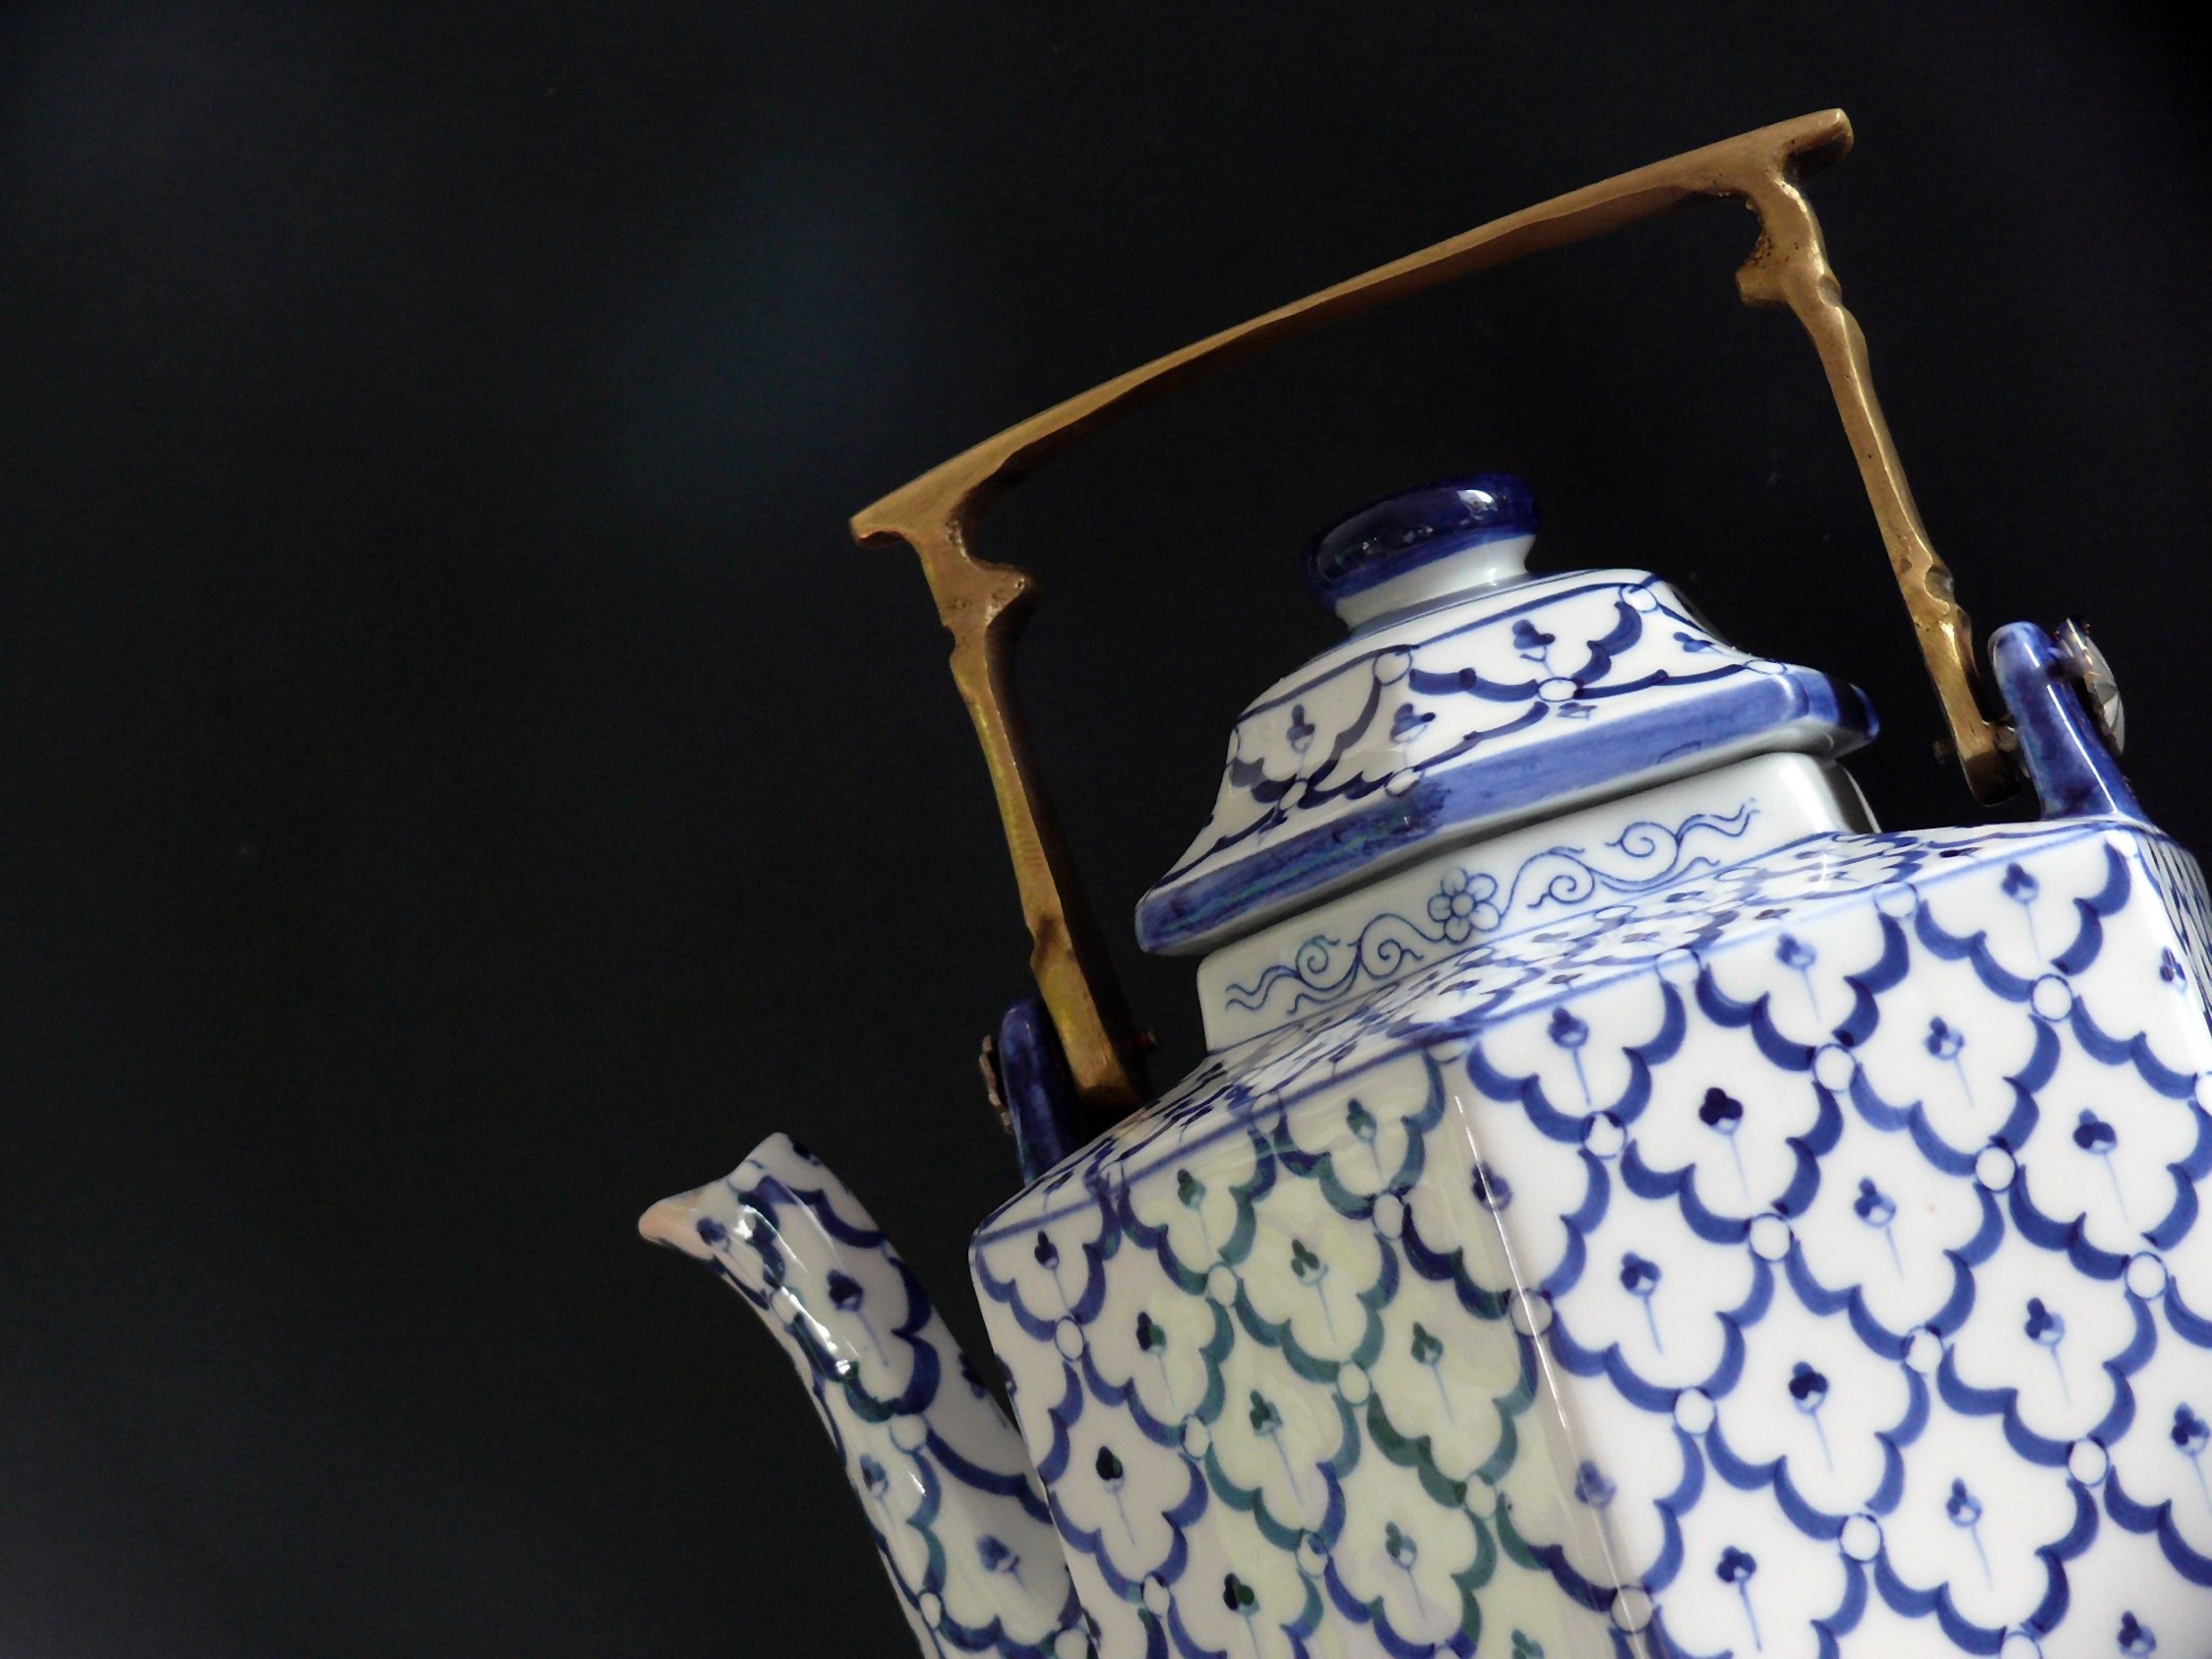
teapot, drink, blue, lighting, product, tee, tea leaves, infusion, loose tea, tea leaf, theine